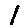
Label: 1